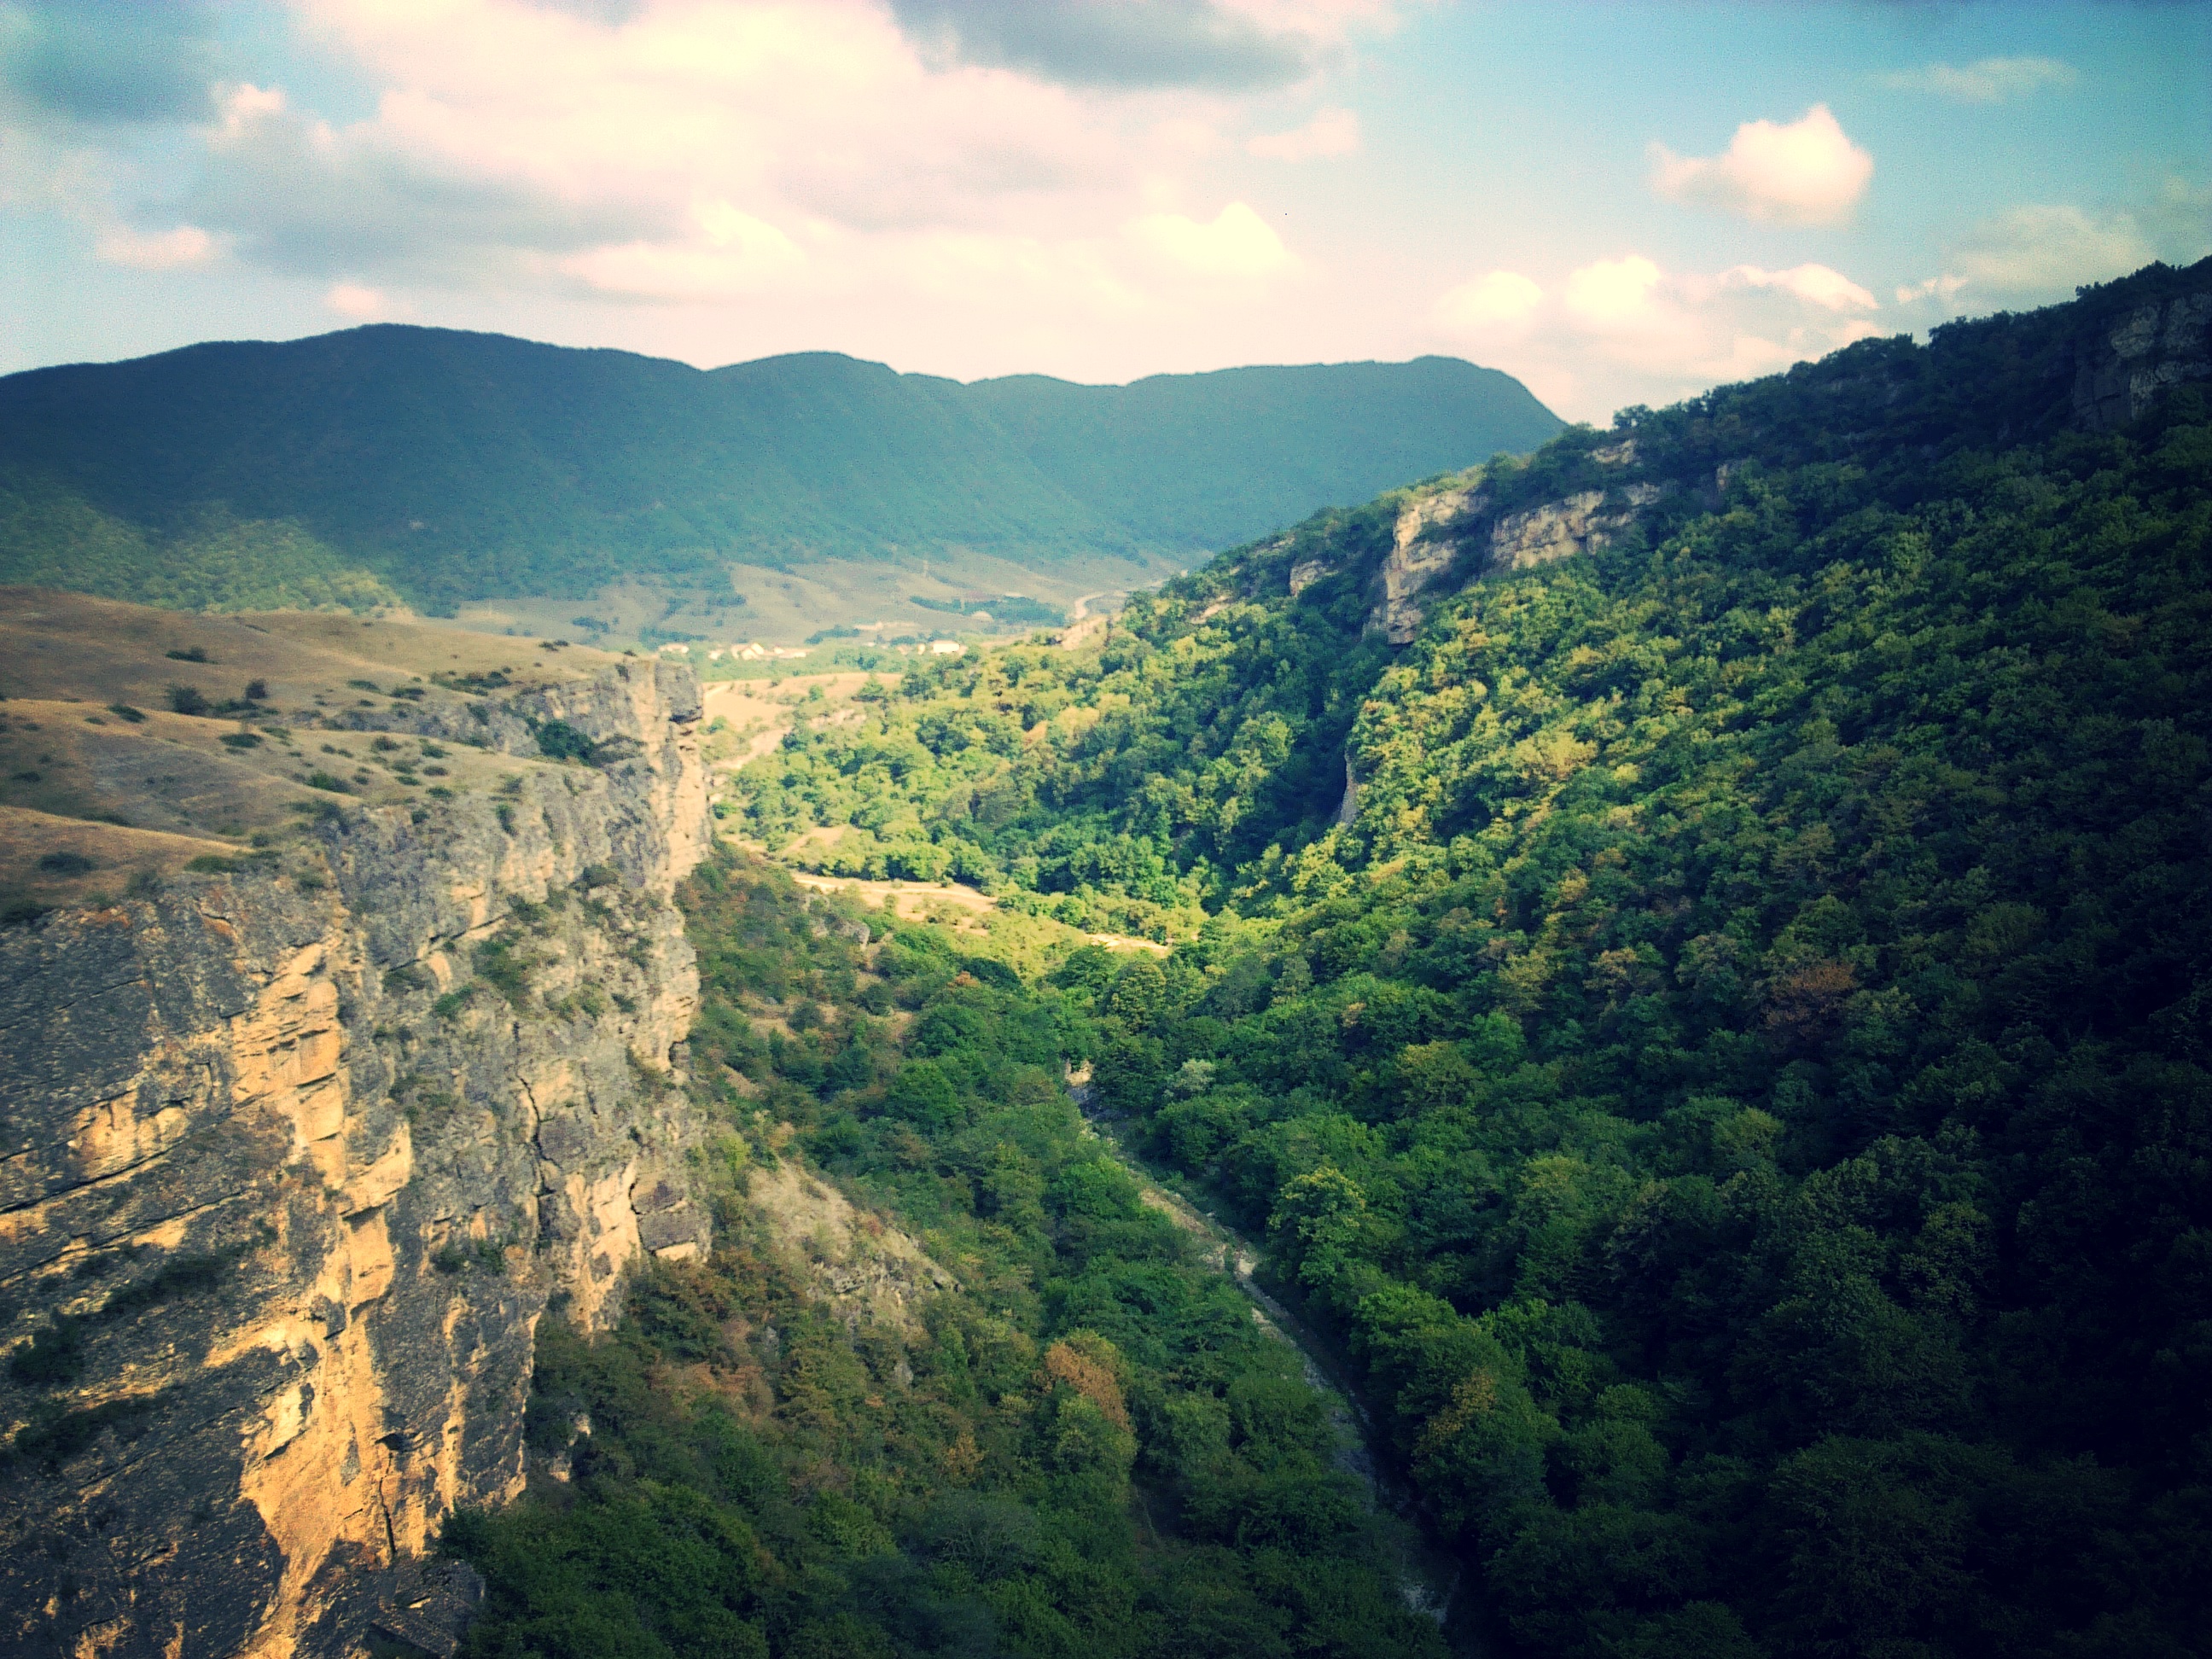
landscape, nature, forest, mountain, hill, valley, mountain range, terrain, plateau, landform, geographical feature, atmospheric phenomenon, mountainous landforms